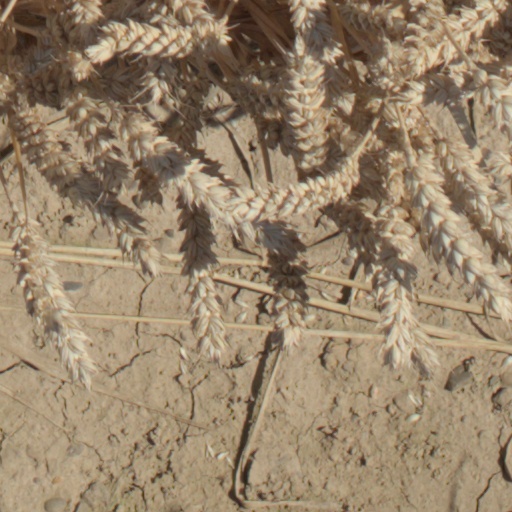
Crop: wheat